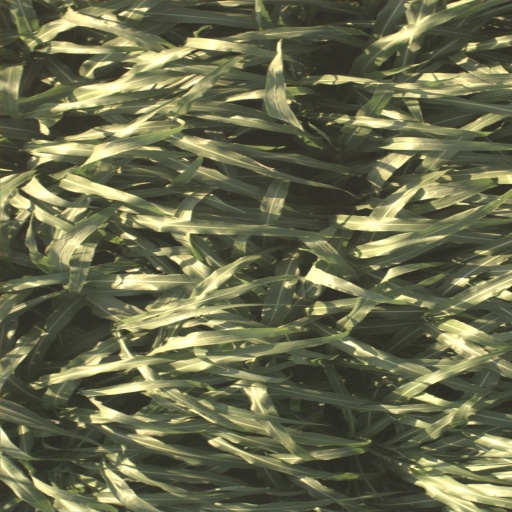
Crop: sorghum